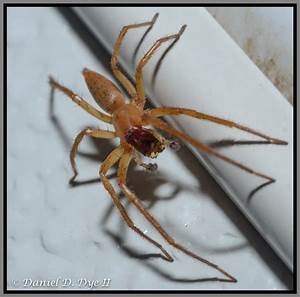
Label: spider